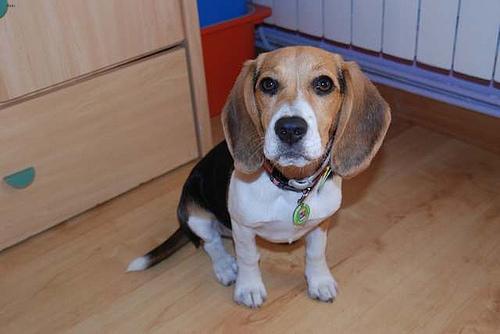
beagle